Cyperaceae

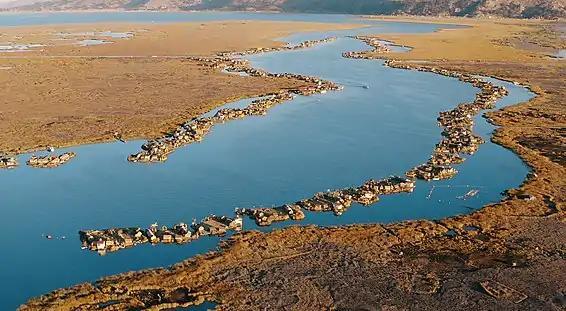
Totora made artificial floating island communities of the Uru peoples in Lake Titicaca

Cyperaceae species are widely distributed with the centers of diversity for the group occurring in tropical Asia and tropical South America. While sedges grow in almost all environments, many thrive in wetlands or in poor soils. Ecological communities dominated by sedges are known as s or as sedge meadows.